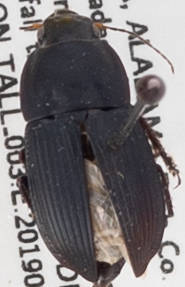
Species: Anisodactylus haplomus
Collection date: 2019-07-24
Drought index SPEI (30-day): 0.54
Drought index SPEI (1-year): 0.63
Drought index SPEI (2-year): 0.71